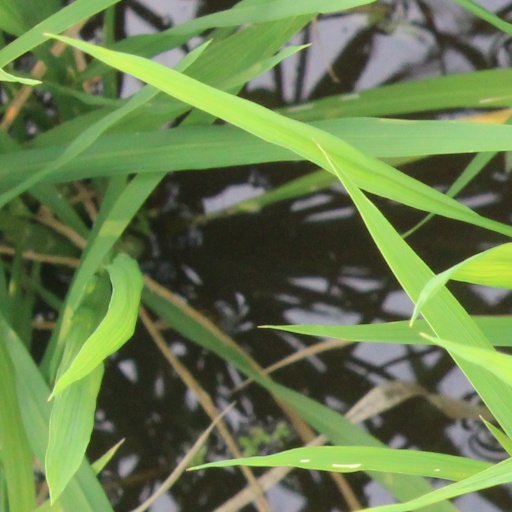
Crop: rice